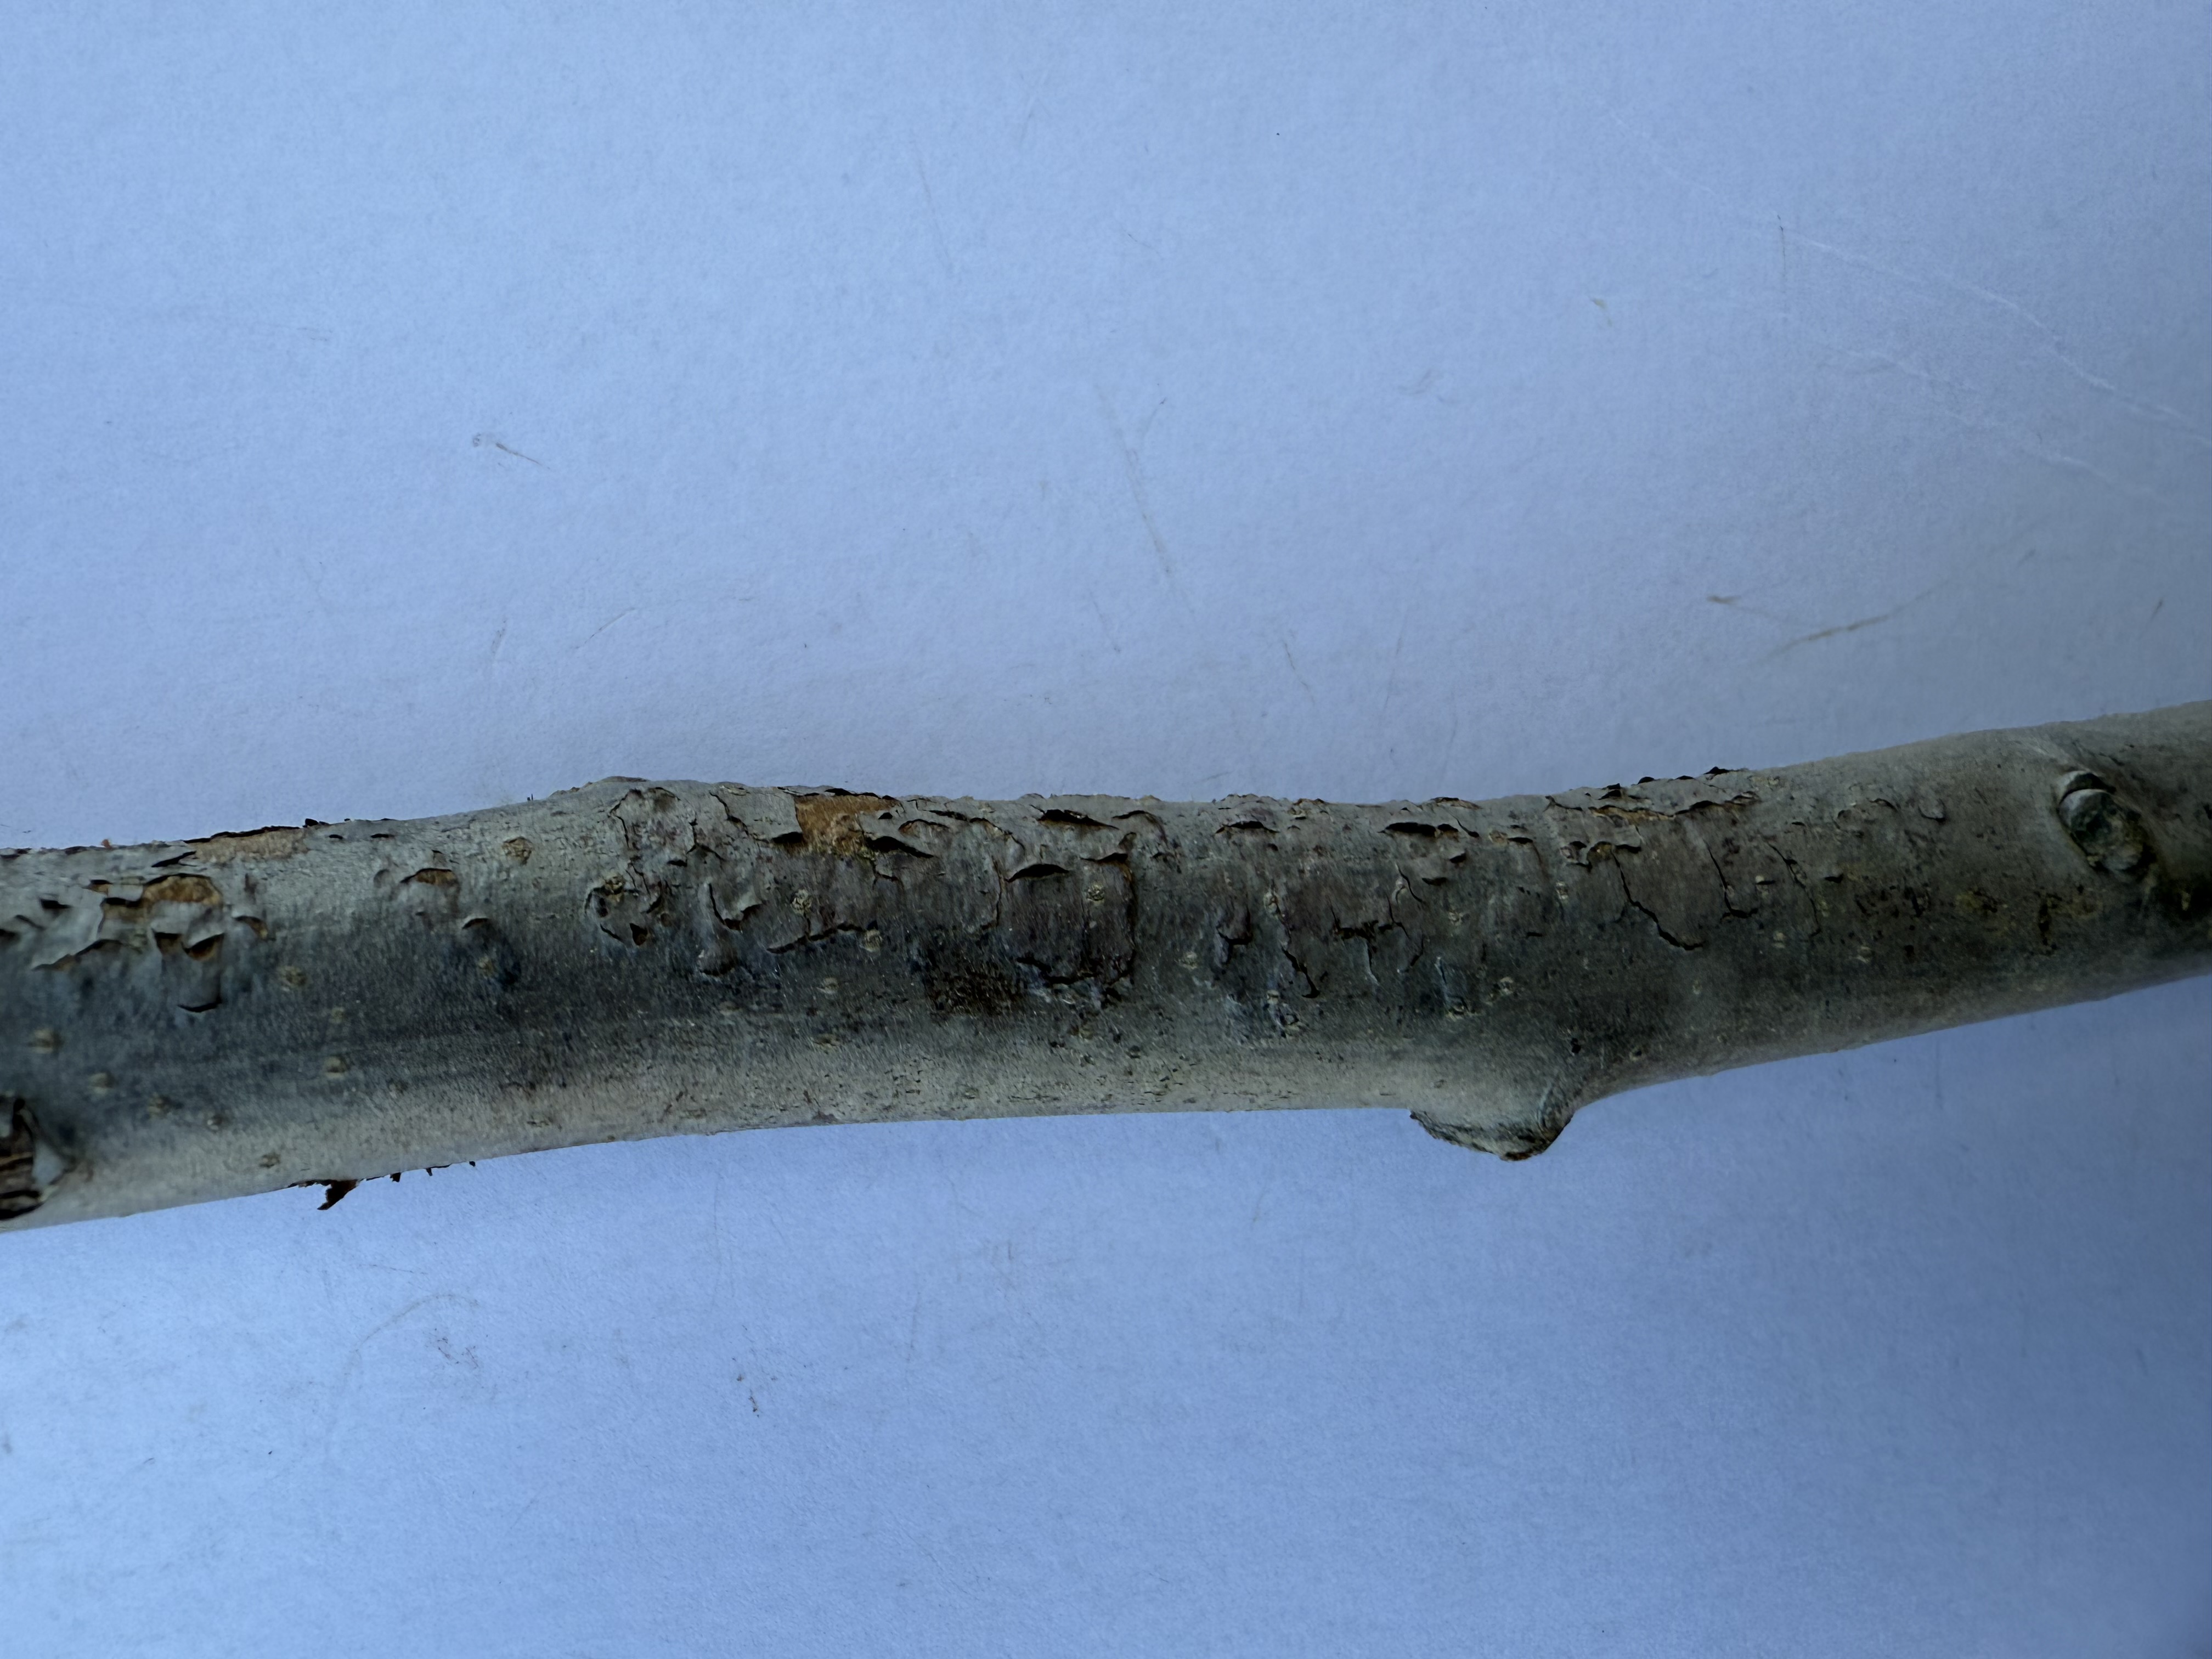
Variety: Margarita Marilla Pear